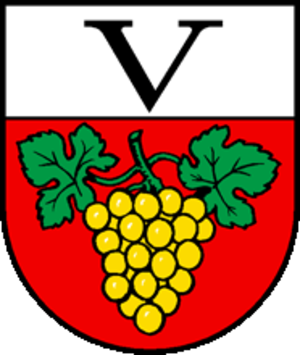
Vallamand est une ancienne commune vaudoise et une localité suisse de la commune de Vully-les-Lacs, située dans le district de la Broye-Vully.